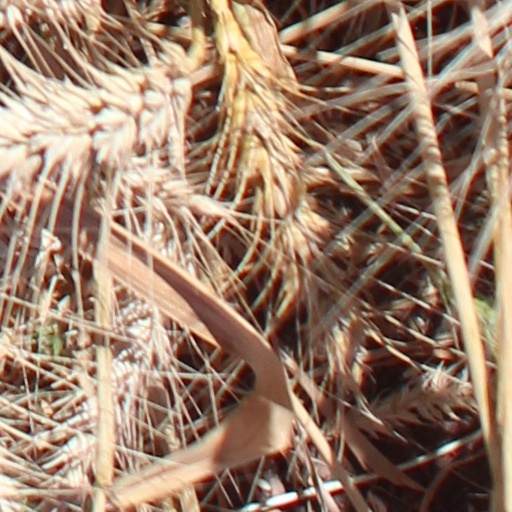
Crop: wheat